103rd Airlift Wing

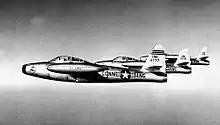
118th Fighter-Bomber Squadron – F-84D Thunderjet formation 1954

The 103rd was reactivated on 1 November 1952 with the end of the units federalization period and redesignated as the 103rd Fighter-Bomber Wing, operationally-gained by the Tactical Air Command (TAC). However, air defense remained as a secondary mission.